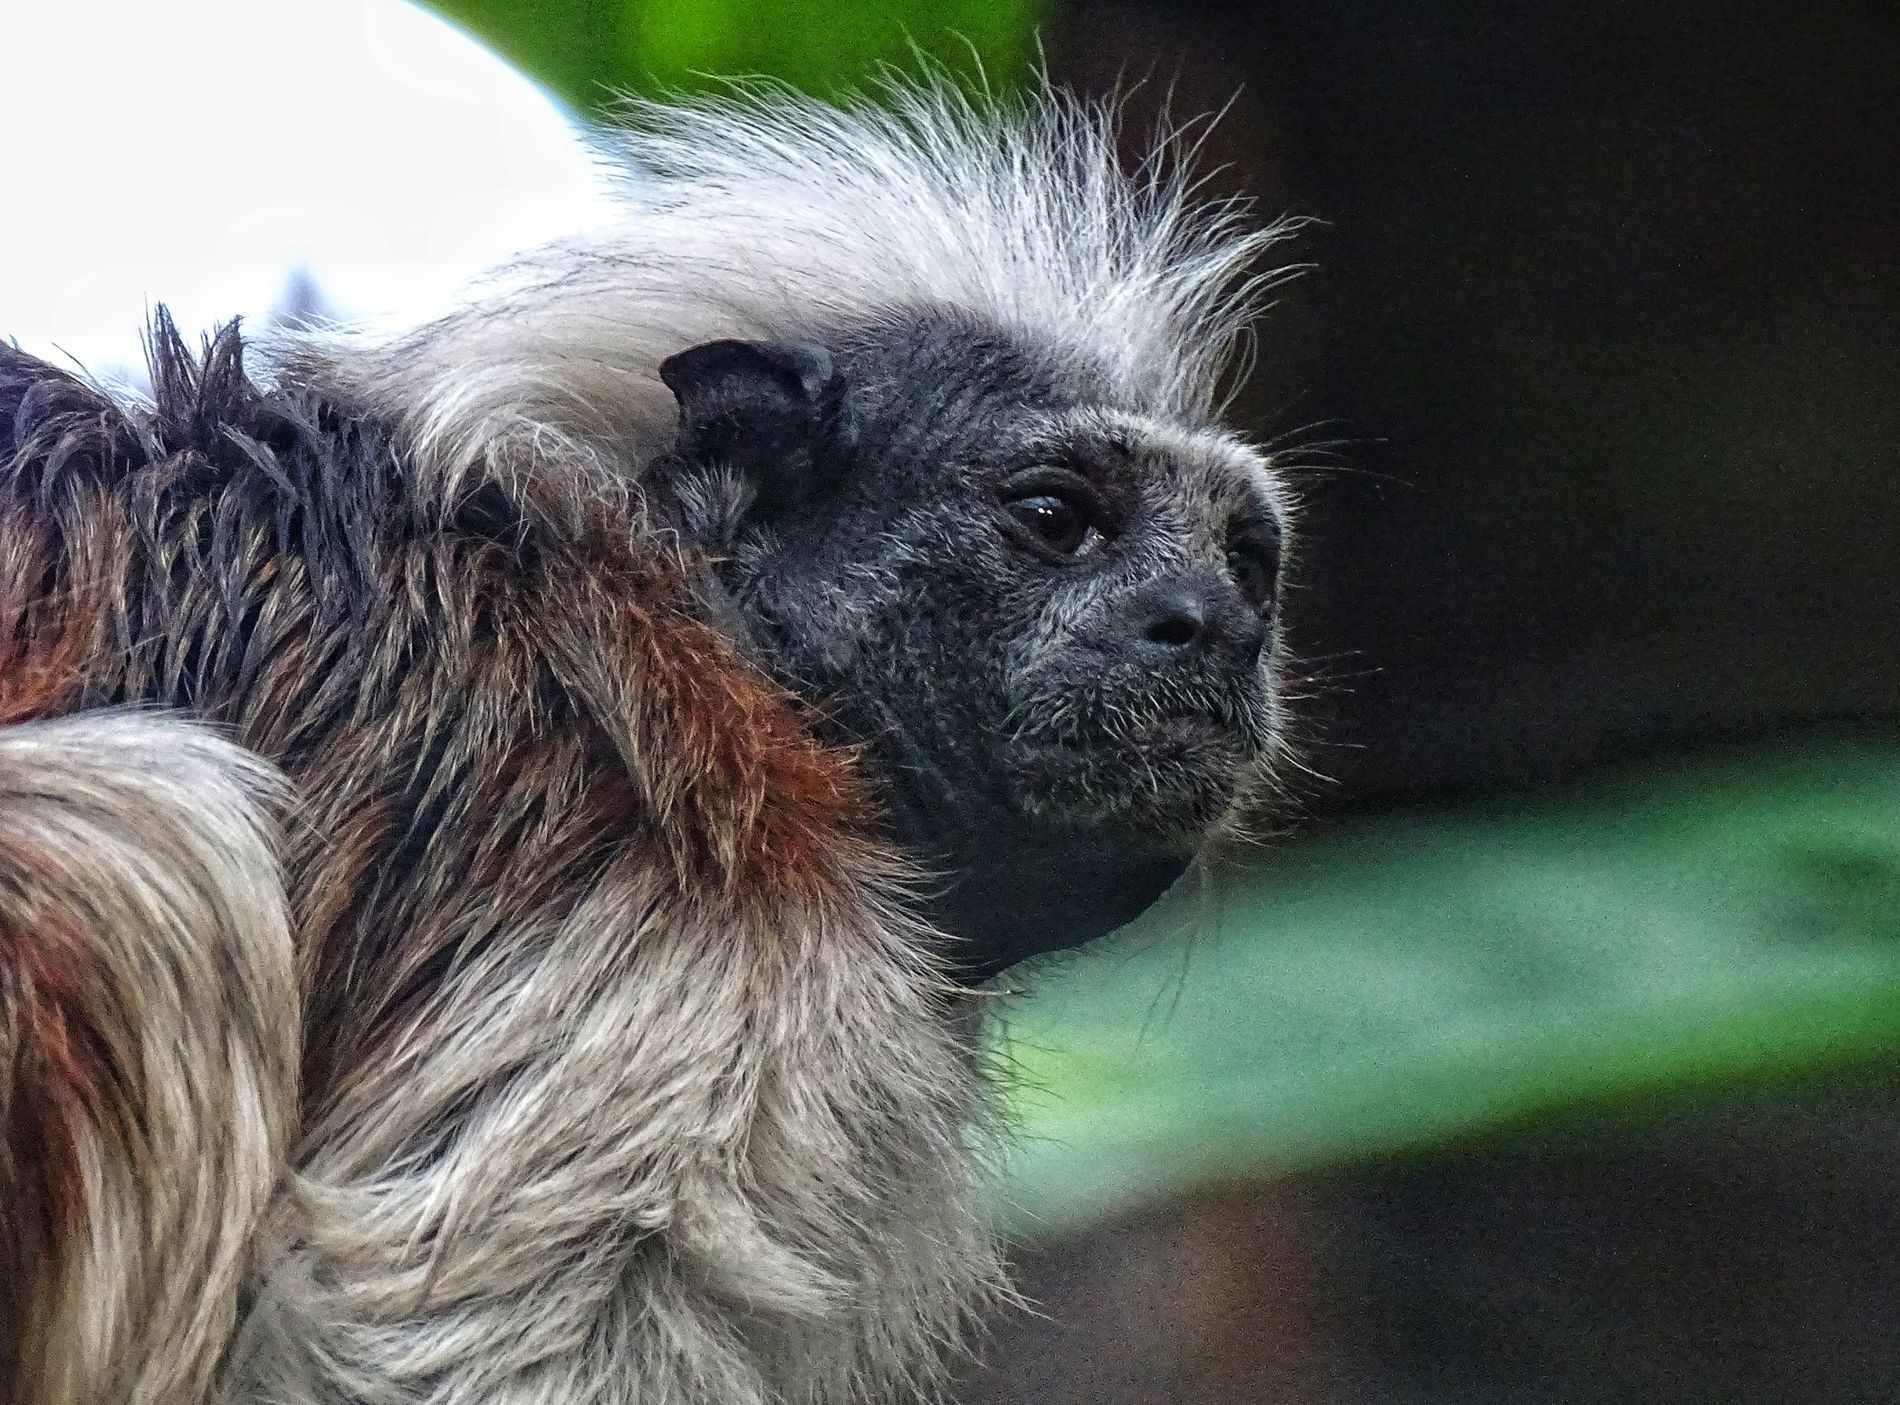
wild animal in the forest
A small wild animal with white hair and dark fur, staring with his big round eyes. The green and black background contrasts its shape. The whole atmosphere delivers the calmness and peace of the jungle.
A close-up shot of a wild animal illuminated by gentle natural light,
. Its scattered white hair makes a shadow around him, while a soft green and blurred background contrasts its shape. The animal's aged fur and wide eyes deliver calmness
Labels: Adult, Female, Person, Woman, Animal, Mammal, Pig, Wildlife, Zoo, blurred background
Camera: SONY DSC-HX400V
Aperture: F5.6
Exposure: 1/40 sec
ISO: 800
Focal length: 121.2 mm